South Staffordshire Regiment

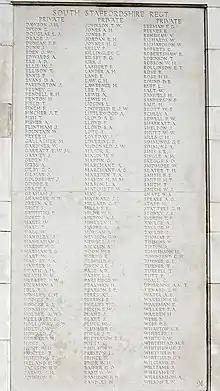
List of casualties from the Regiment during the First World War at Tyne Cot

The 1st Battalion landed at Zeebrugge as part of the 22nd Brigade in 7th Division in October 1914 for service on the Western Front and then moved to Italy in November 1917. The 2nd Battalion landed at Le Havre as part of the 6th Brigade in the 2nd Division in August 1914 also for service on the Western Front.